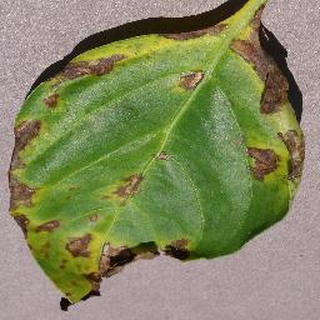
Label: bell_pepper_bacterial_spot